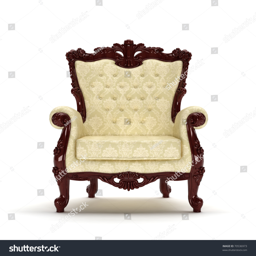
ornate chair on a white background .